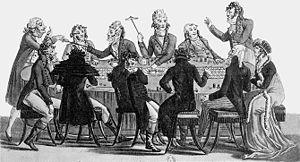
Un jeu de hasard est un jeu dont le déroulement est partiellement ou totalement soumis à la chance. Celle-ci peut provenir d'un tirage ou d'une distribution de cartes, d'un jet de dé, etc. Lorsque le jeu est totalement soumis au hasard, on parle de jeu de hasard pur. Lorsque le joueur doit déterminer son action en fonction d'événements aléatoires passés ou futurs et de probabilités, on parle plus volontiers de jeu de hasard raisonné.